LGBTQ rights in France

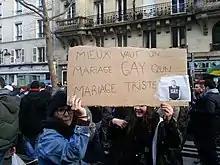
Two protesters supporting same-sex marriage, waving a sign reading ("better a gay marriage than a sad marriage"), January 2013, Paris

On 14 June 2011, the National Assembly of France voted 293–222 against legalising same-sex marriage. Deputies of the majority party Union for a Popular Movement voted mostly against the measure, while deputies of the Socialist Party mostly voted in favor. Members of the Socialist Party stated that legalisation of same-sex marriage would become a priority should they gain a majority in the 2012 elections.